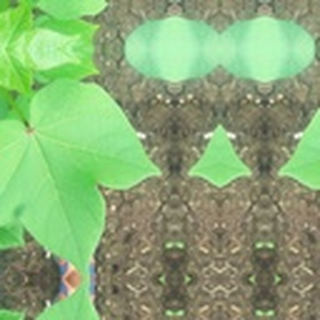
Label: healthy_cotton